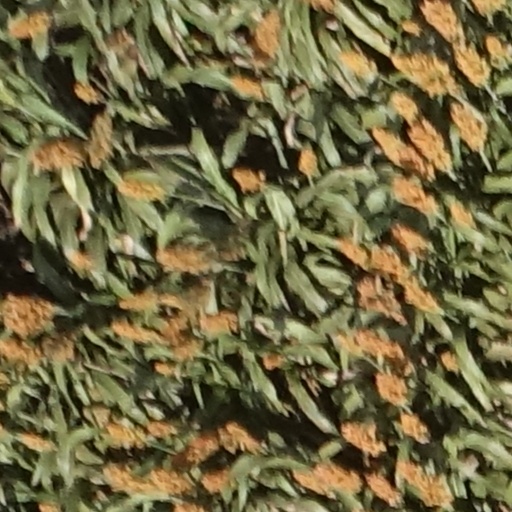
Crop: sorghum